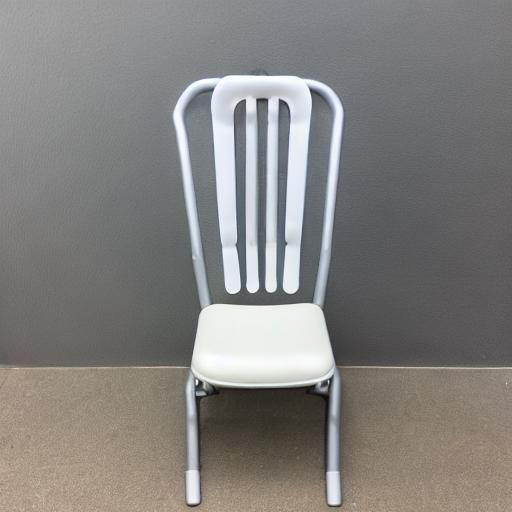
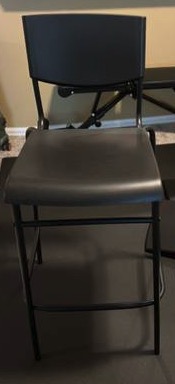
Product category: stool
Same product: no